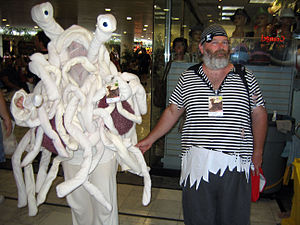
Det Flyvende Spaghettimonster / Billeder
"Det Flyvende Spaghettimonster er en guddom, der blev skabt som en protest mod uddannelsesstyrelsen i Kansas, og dets beslutning om, at der skulle undervises i teorien om ""intelligent design"" i Kansas skoler.